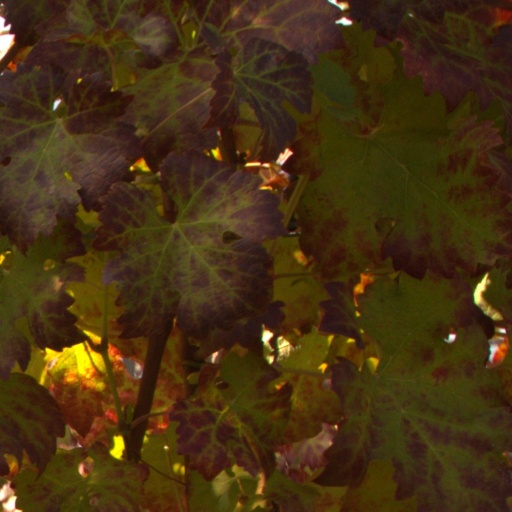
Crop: grape